1st Staffordshire Artillery Volunteers

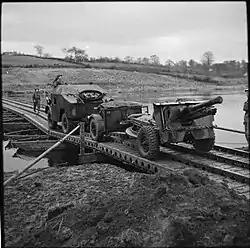
Morris C8 Quad tractor towing a 25-pdr and limber over a pontoon bridge during exercises in Northern Ireland.

When the German spring offensive began on 21 March 1918 (the Battle of St Quentin), 59th Division was holding the Bullecourt Salient, squarely in the path of the German thrust. The situation soon became desperate, the forward brigades were almost totally destroyed, and the reserves moving up were swamped. The division's field guns in the forward zone were captured after firing over open sights at the advancing Germans. The line was held by rear details, including the gunners using rifles and Lewis guns. Only two batteries of 59th Divisional Artillery escaped, remaining in action for the next four days under the command of 40th Division, during the rest of the Battle of St Quentin and the Battle of Bapaume.